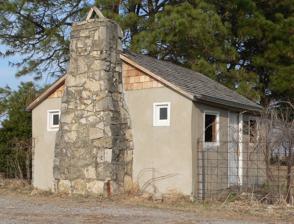
Building: Young Cemetery Cabin
Country: United States of America
Year built: 1941
Historic site in Cass County, Nebraska United States historic place Young Cemetery Cabin U.S. National Register of Historic Places Show map of Nebraska Show map of the United States Nearest city Plattsmouth, Nebraska Coordinates 40°56′26″N 95°54′17″W / 40.94056°N 95.90472°W / 40.94056; -95.90472 Area less than one acre Built 1941 Built by National Youth Administration Architectural style Log cabin NRHP reference No. 04001408 Added to NRHP December 30, 2004 The Young Cemetery Cabin , in Cass County, Nebraska near Plattsmouth, Nebraska , was built in 1941.  It was listed on the National Register of Historic Places in 2004. It is located at the Young Cemetery, which was founded in 1855.  Logs to build this cabin were taken from a log cabin built in 1856. It was built by the National Youth Administration . It is also known as the National Youth Administration Cabin . It is located at Young Ln. E400. References